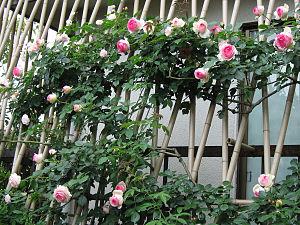
Les rosiers grimpants constituent un ensemble d'espèces de rosiers qui possèdent des tiges sarmenteuses, souples et longues de plusieurs mètres, inconnues chez les formes normales dites « en buisson ». Réunis par cette seule caractéristique, ils ne constituent pas une classe homogène de rosiers : on trouve tant différentes espèces botaniques avec un port souvent proche de celui des ronces, que des rosiers dits anciens et aussi des variétés nouvelles de formes « grimpantes ».